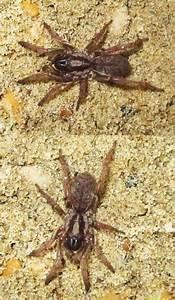
spider